Question: Who is holding a blue umbrella?
Tambaya: Wanene yake riƙe da lema mai launin shuɗi?
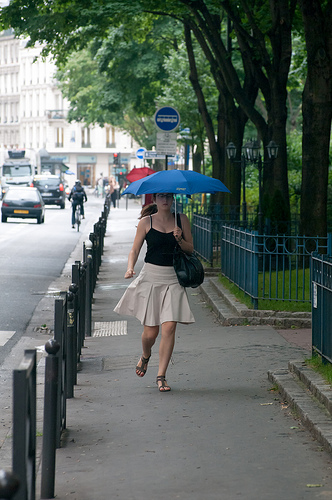
Answer: The girl.
Amsa: Yarinyar.